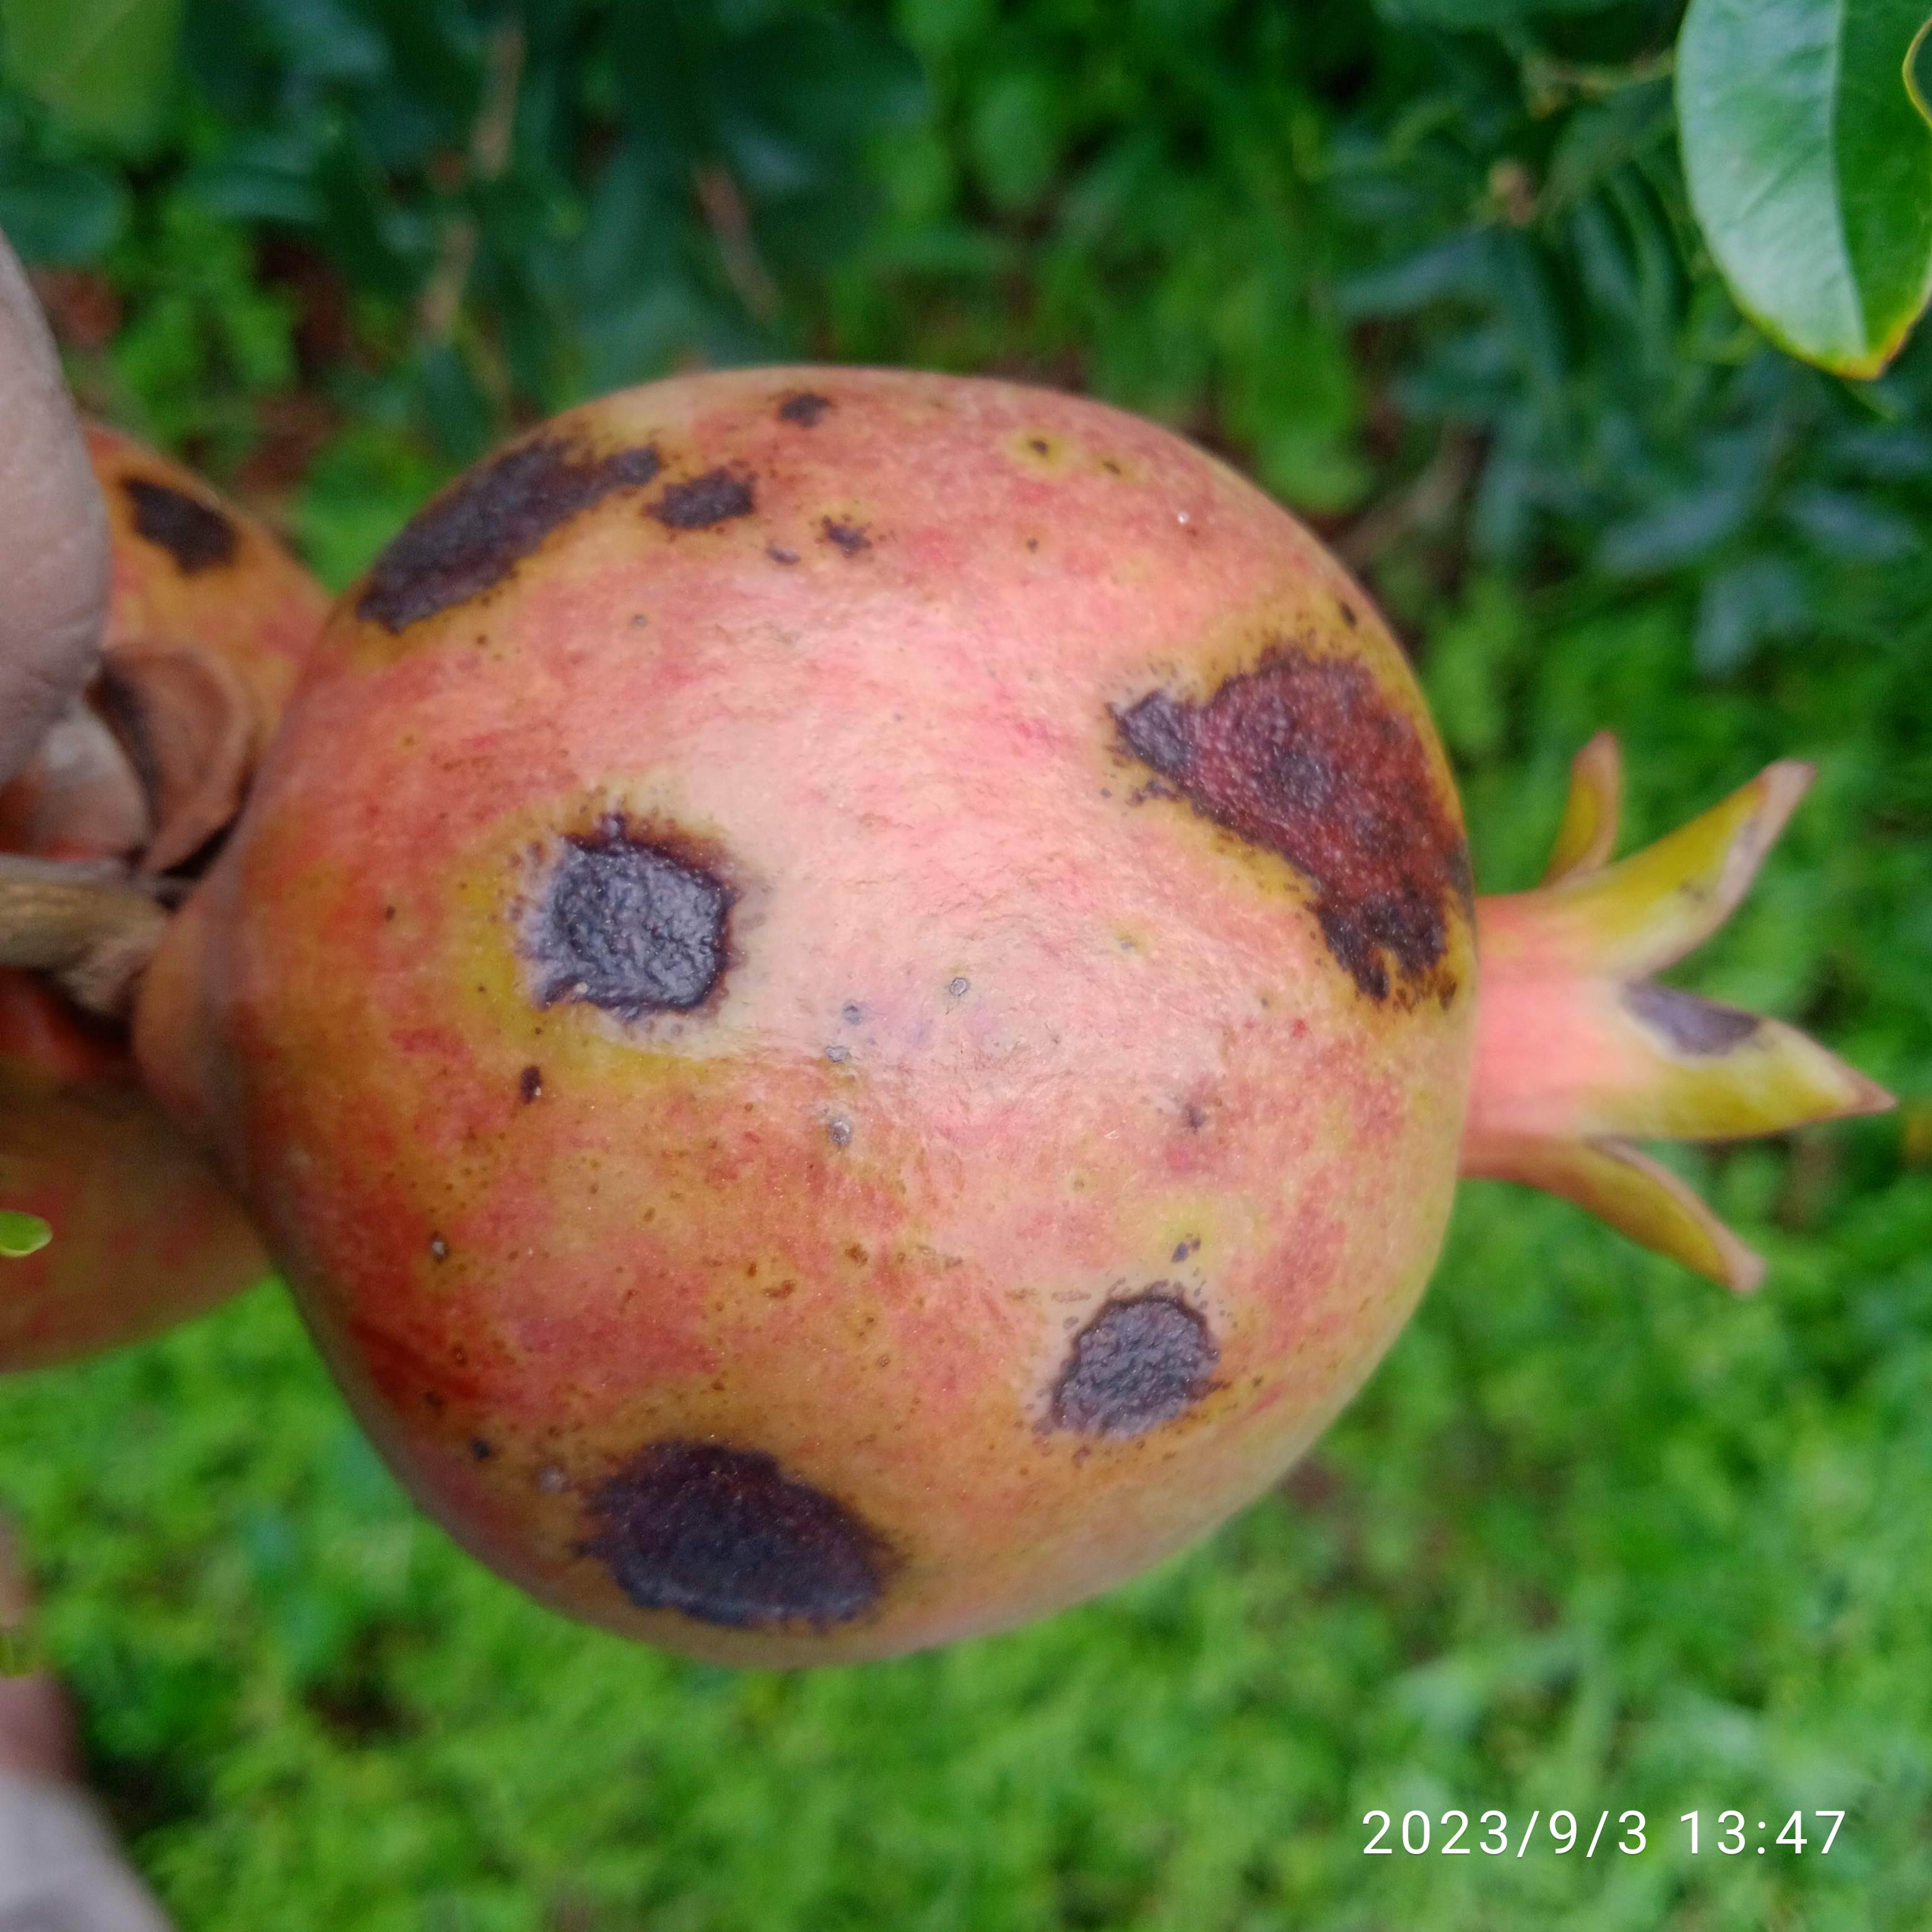
Label: Anthracnose